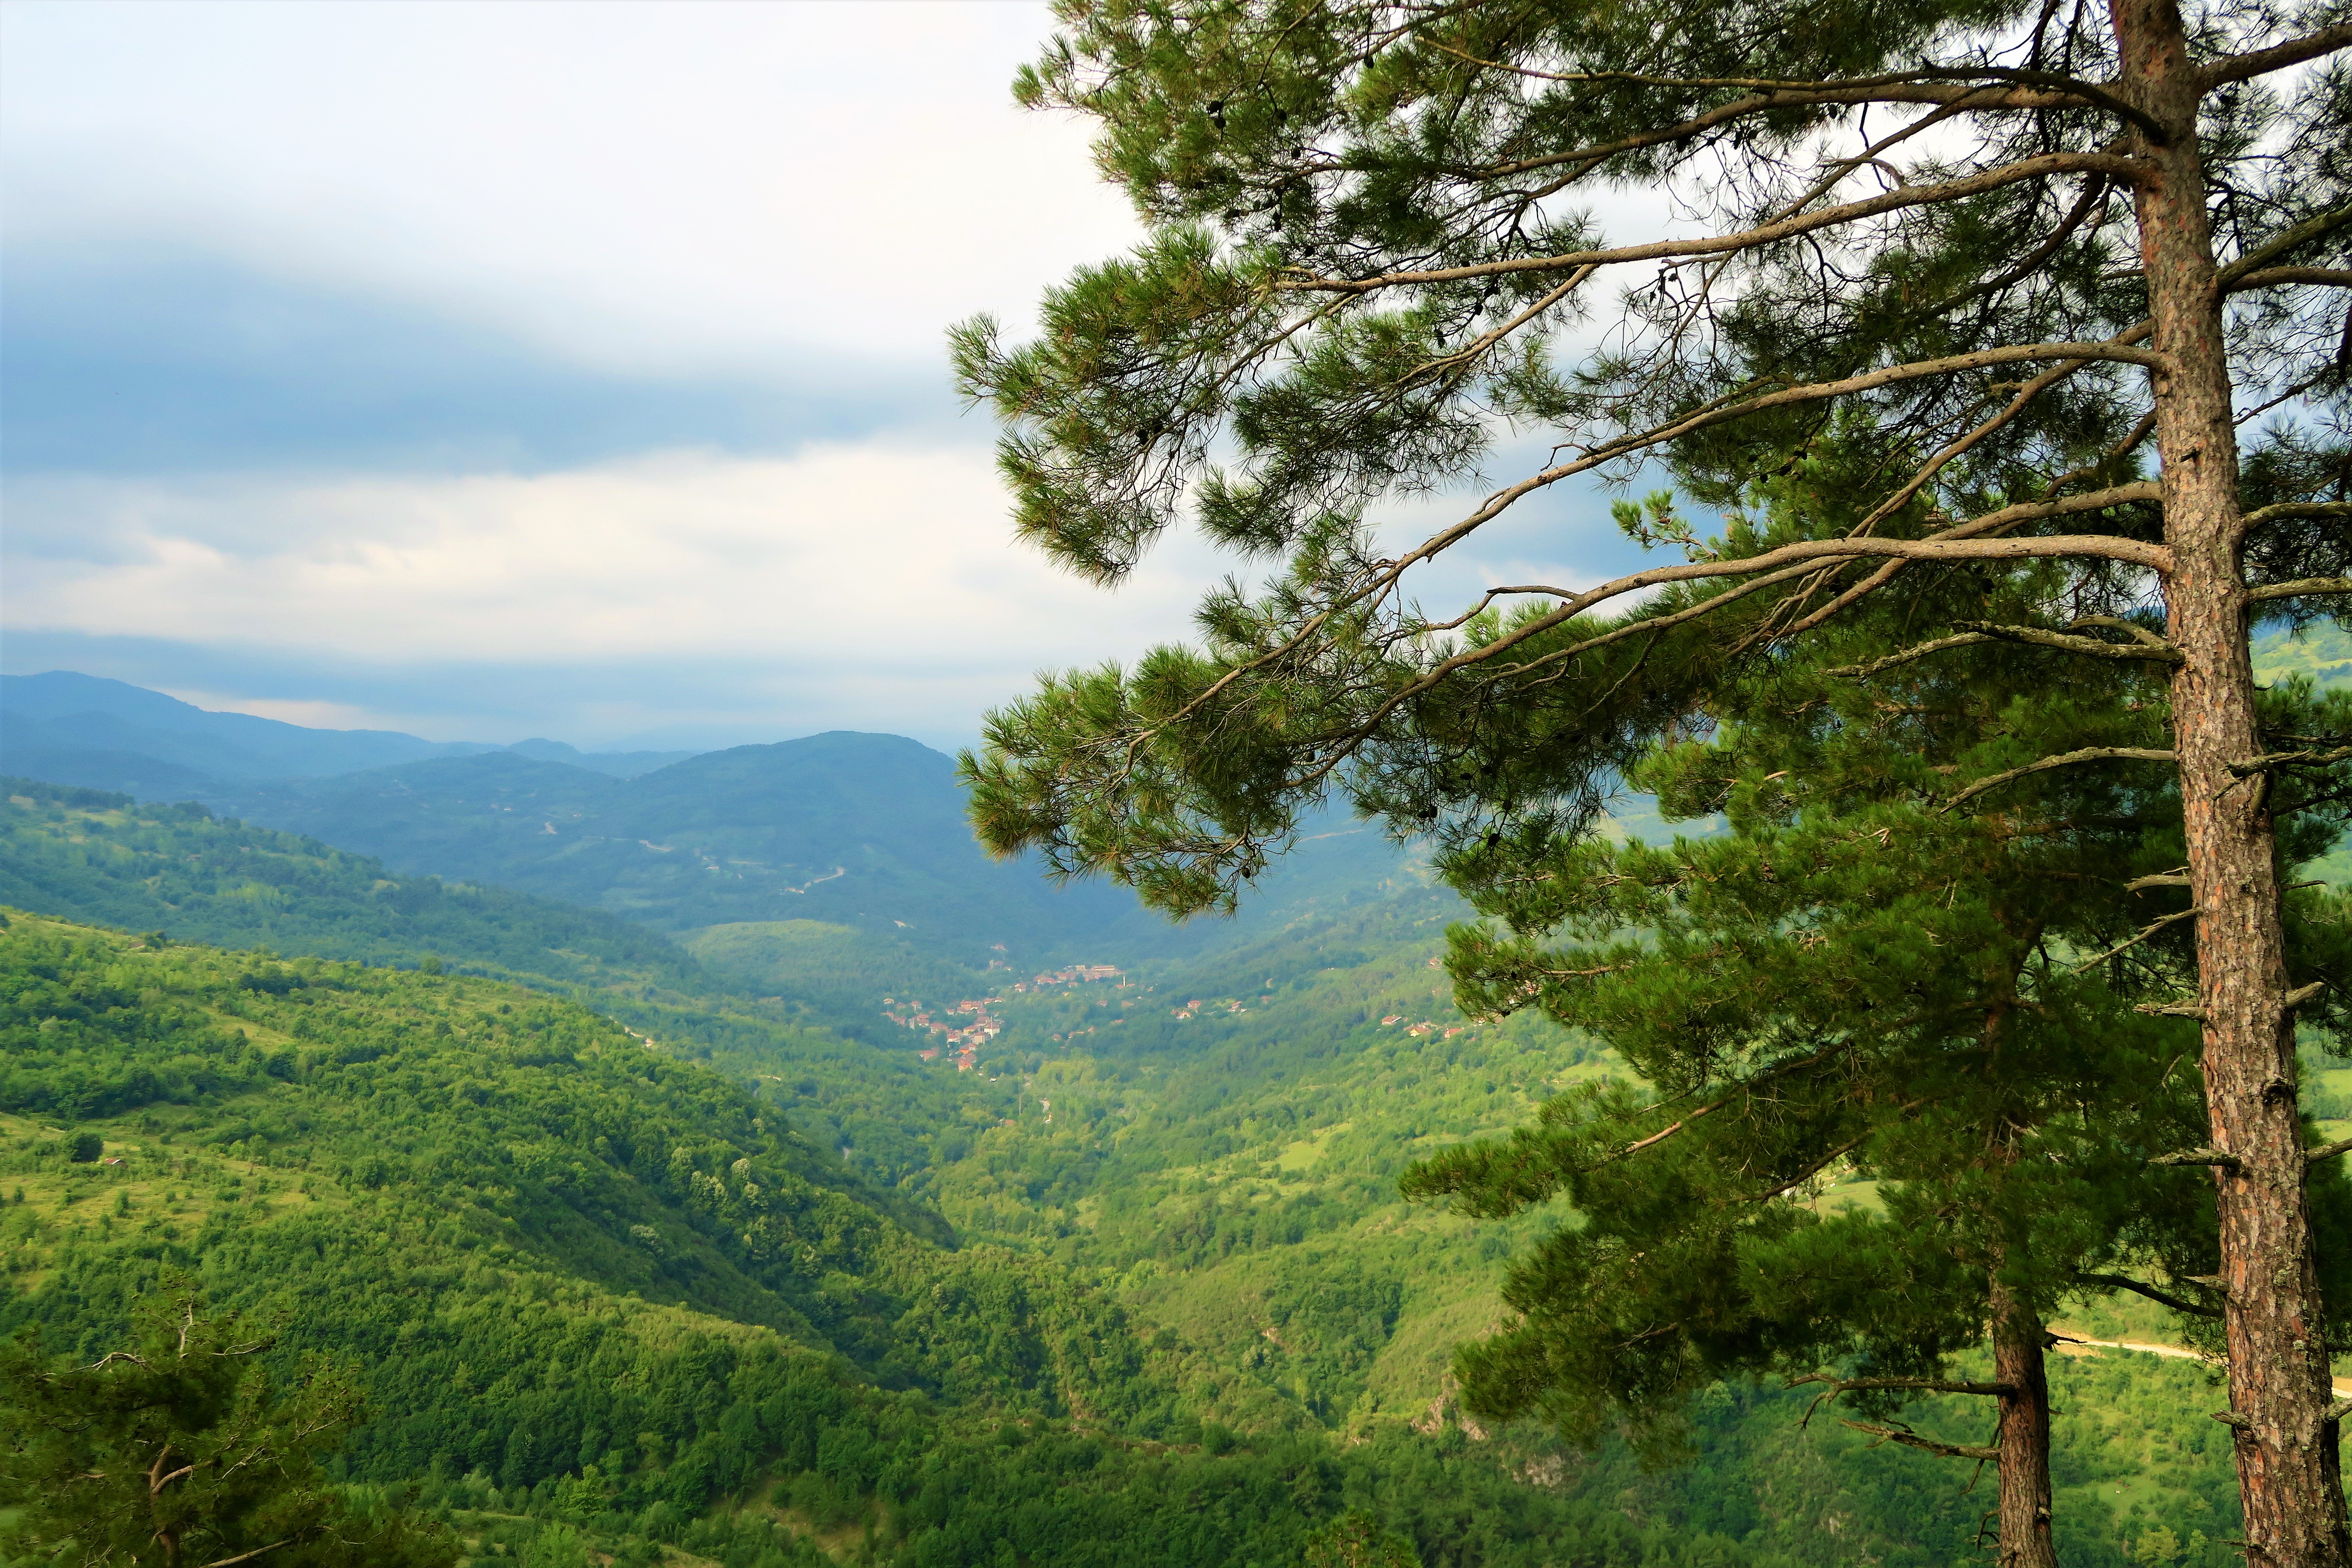
plant, nature, rose, flower, spring, beautiful, colorful, red, green, landscape, tree, forest, vegetation, hill station, highland, mountainous landforms, natural landscape, natural environment, mountain, nature reserve, wilderness, sky, tropical and subtropical coniferous forests, biome, hill, atmospheric phenomenon, rainforest, valdivian temperate rain forest, old growth forest, jungle, leaf, ridge, woody plant, mount scenery, temperate broadleaf and mixed forest, national park, cloud, mountain range, temperate coniferous forest, plant community, valley, fell, terrain, grassland, woodland, spruce fir forest, pine family, road, pine